Sujata and Asoka

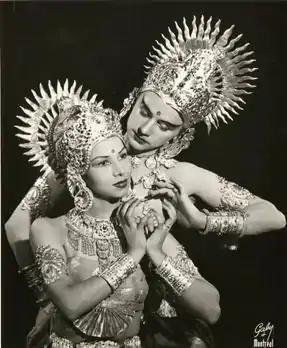
Sujata and Asoka in traditional dresses

Sujata and Asoka were a pair of dancers specialising in performing Indian, Tibetan and various Oriental dances to Western audiences. They were Sujata, (3 February 1918 in Bombay, British Raj – 2 January 1993 in Coconino County, Arizona) and Asoka Rubener (26 October 1910 in German Empire – 7 June 1997 in Yavapai County, Arizona).